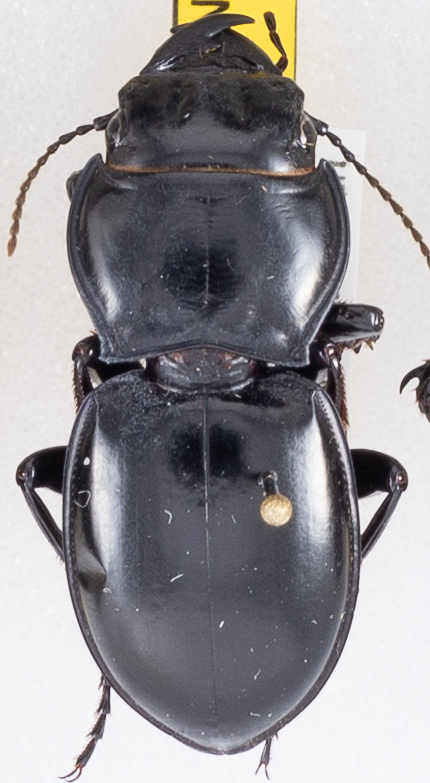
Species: Pasimachus californicus
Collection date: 2019-08-07
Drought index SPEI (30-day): -0.54
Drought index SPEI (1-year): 2.09
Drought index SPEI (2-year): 2.09